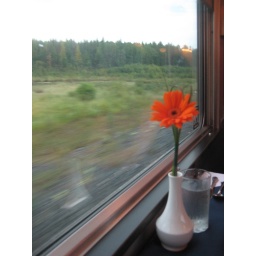
Picture taken on the cross Canadian train somewhere in Ontario!